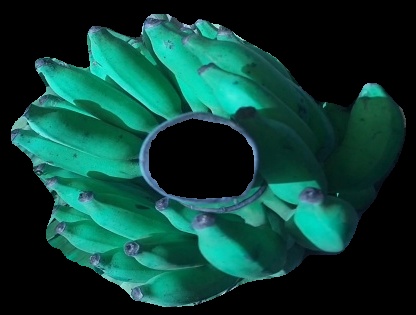
Variety: elakki-bale
Grade: grade3